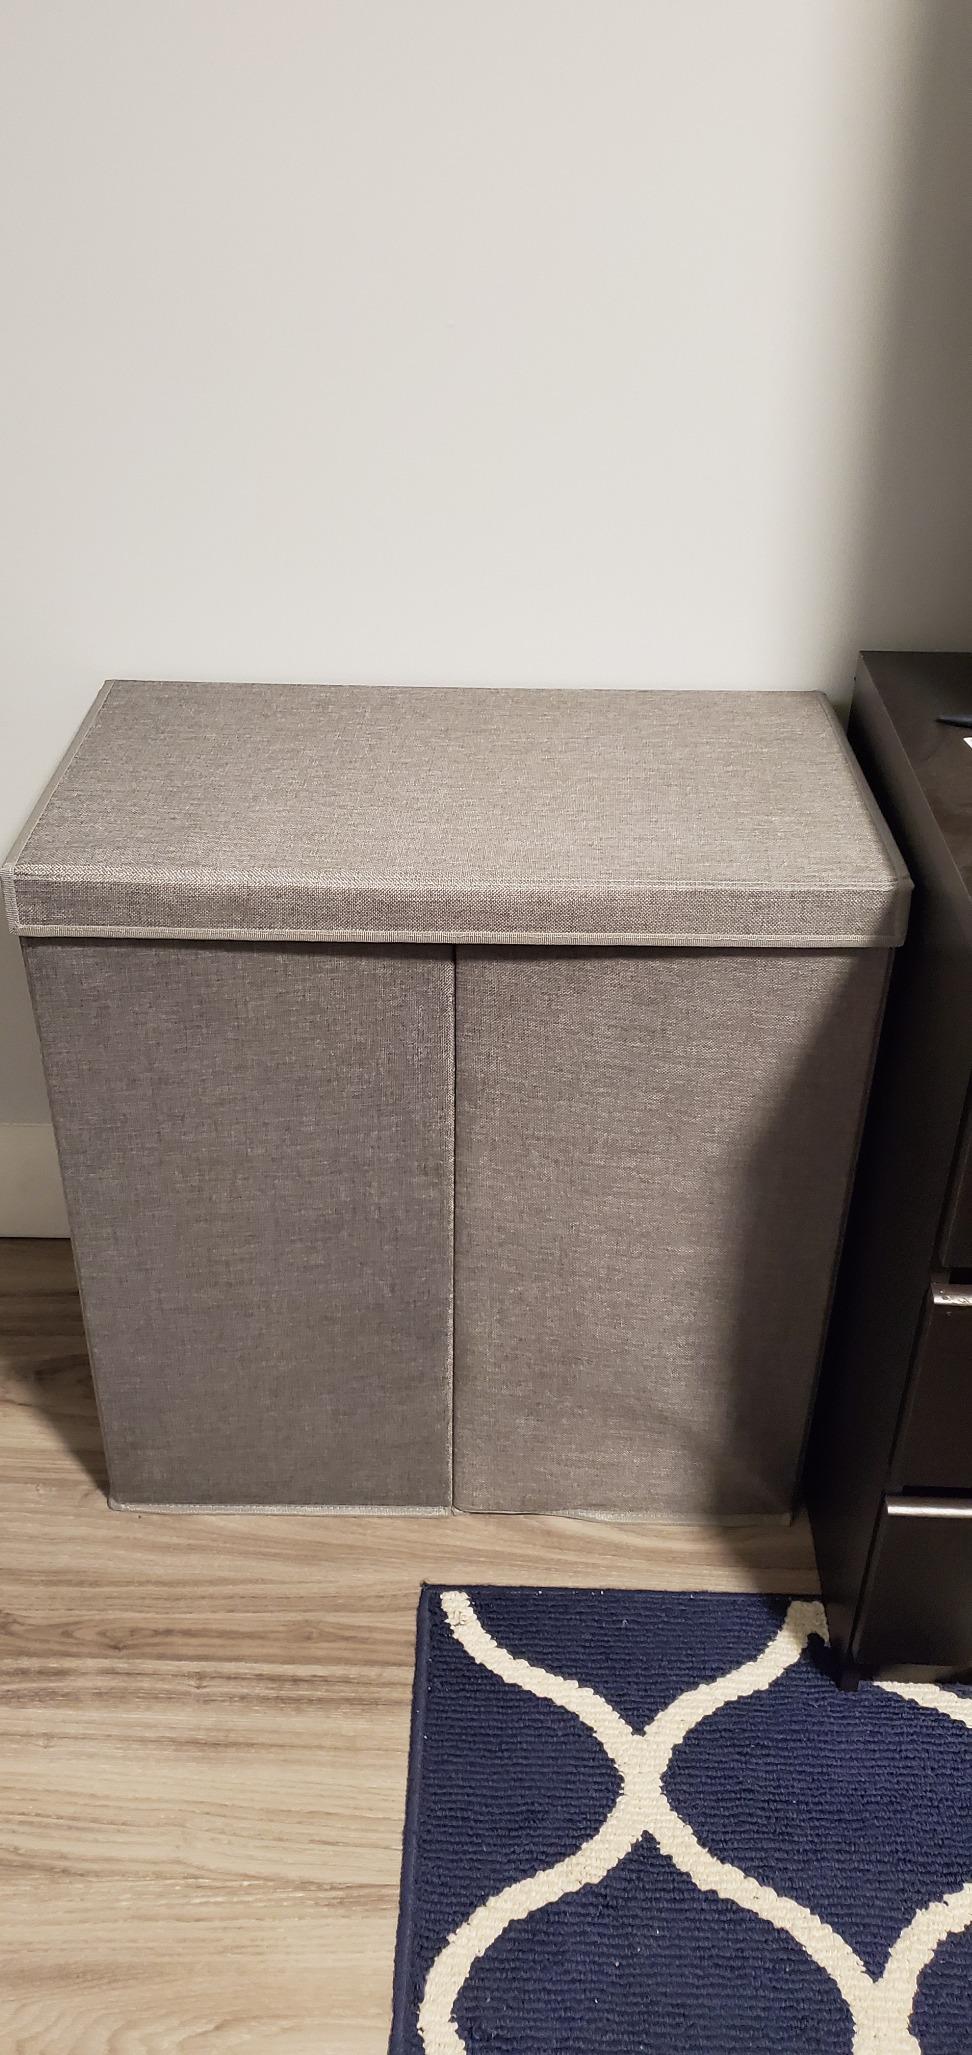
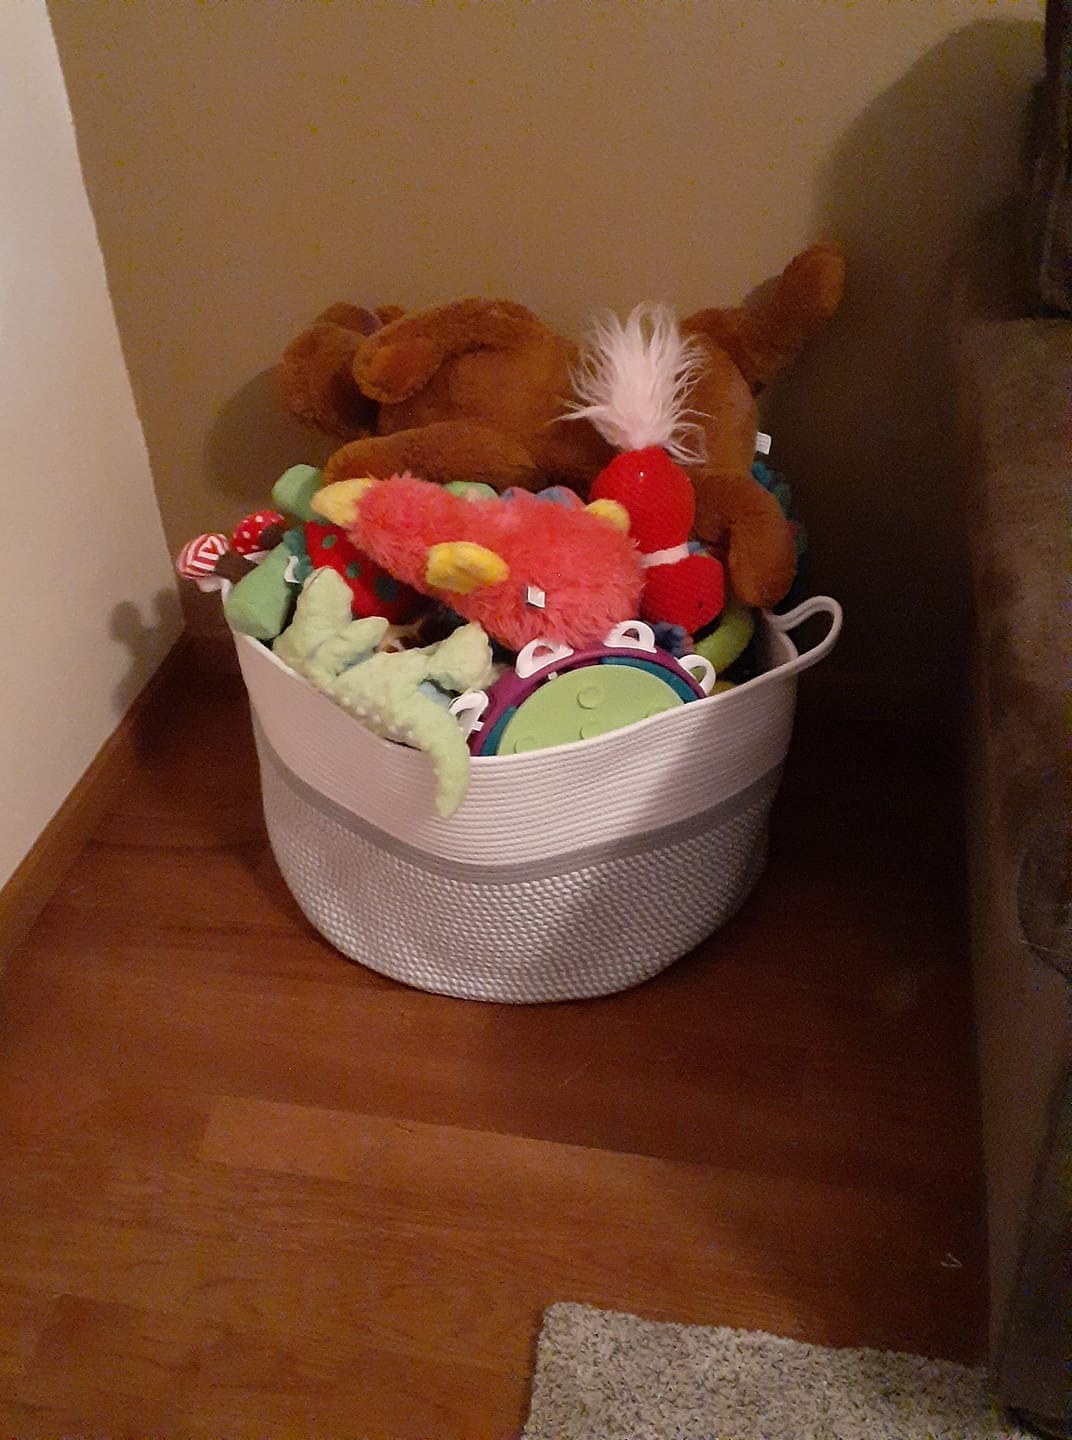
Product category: items_hamper
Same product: no